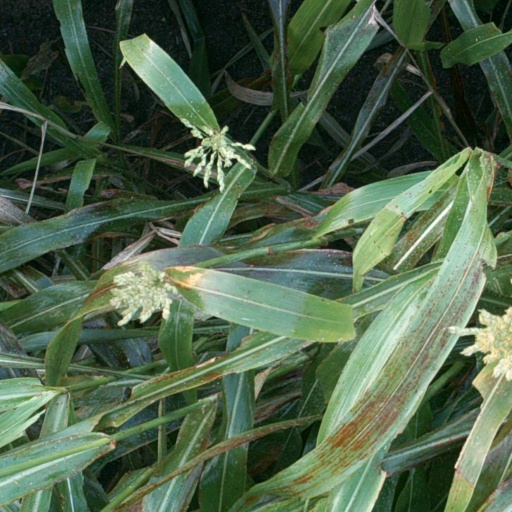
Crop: sorghum